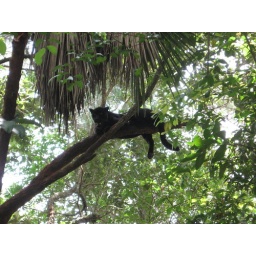
A black jaguar, resting in a tree (on a branch above another jaguar!).